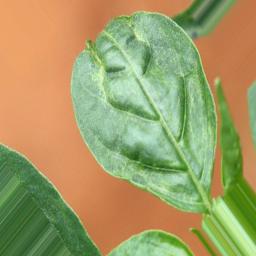
Label: mites_and_trips